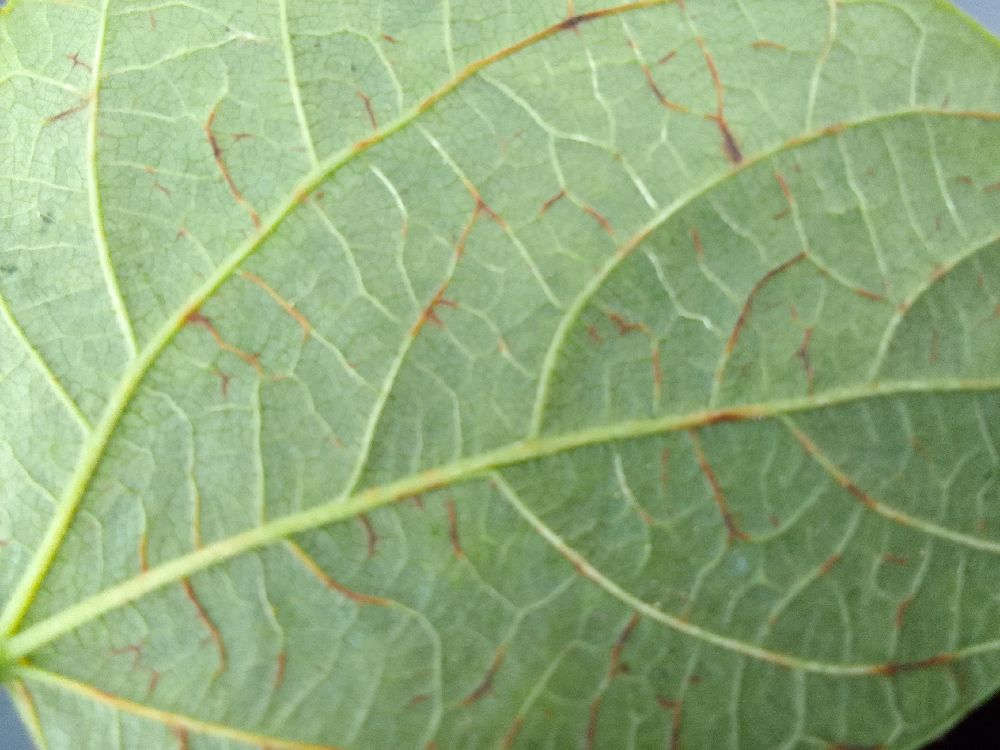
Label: anthracnose